Minnie J. Grinstead

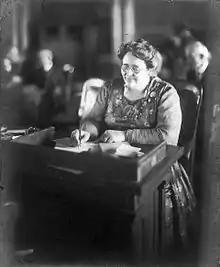
Minnie J. Grinstead (circa 1920)

Minnie J. Grinstead (born September 30, 1869 – December 24, 1925) was an American teacher, politician, and temperance lecturer and organizer. She was the first female member of the Kansas House of Representatives. Grinstead served as a state representative from 1918 to 1924. She was a Republican.